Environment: real
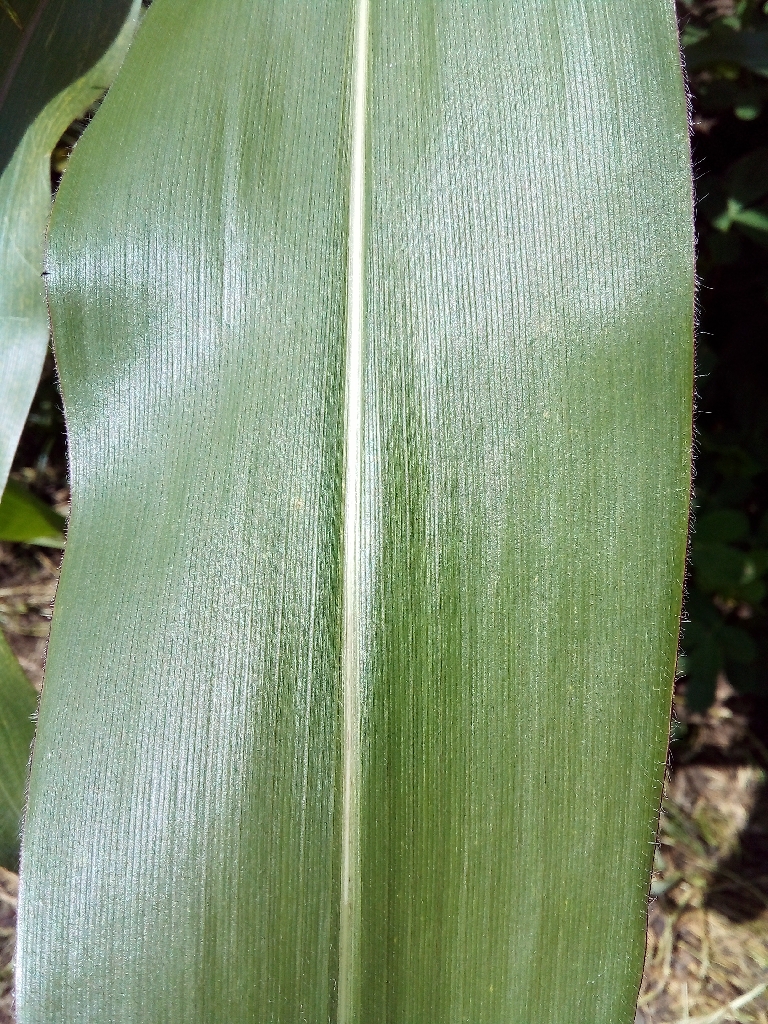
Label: healthy